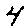
Label: 4